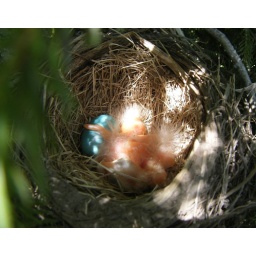
Robin's nest in my tree outside my window 2 babies have hatched as of june 2nd 2009.